Grand Trunk Western Railroad

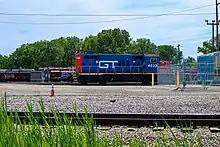
GTW GP9R #4623 sits in CN's Green Bay yard.

Grand Trunk Western began as a route for the Grand Trunk Railway (GTR) to link its line to Chicago through lower Michigan. GTR's objective was to have a mainline from shipping ports in Portland, Maine, to rail connections in Chicago through the southern part of the Province of Canada that would serve Toronto and Montreal.